4th Guards Motor Rifle Division

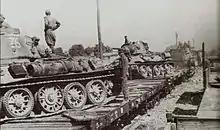
Tankers of the corps preparing for an attack in Romania, 1944

Transferred to the 3rd Ukrainian Front in mid-January 1944, the corps was attached to the 8th Guards Army for the Nikopol–Krivoi Rog Offensive. Between 16 and 18 January it was relocated to support a breakthrough of the flanks on the 46th and 8th Guards Armies, with the objective of capturing the critical rail junction of Apostolovo to link up with forces of the 4th Ukrainian Front and cut off German troops in the Nikopol bridgehead. The corps numbered 7,304 men on 31 January of which 3,394 were considered "bayonets" (combat troops), and fielded 123 tanks and self-propelled guns. Of these, 92 were T-34 medium tanks, sixteen T-70 light tanks, one Mk III Valentine tank, eight SU-85 self-propelled guns, and six SU-152 heavy self-propelled guns. Artillery support was provided by eight 20 mm guns, four 37 mm guns, 23 45 mm anti-tank guns, 29 76 mm guns, 34 82 mm mortars, and fourteen 120 mm mortars. During the offensive, it helped to capture Nikopol and Apostolovo, earning it the Order of the Red Banner for its "exemplary completion of combat missions" and "valor and courage" on 13 February 1944. The corps lost 502 killed, 1,254 wounded, and 61 missing during the offensive for a total of 1,817 casualties and 31 tanks and self-propelled guns. The 4th Guards Mechanized was attached to the Cavalry Mechanized Group commanded by Lieutenant General Issa Pliyev for the subsequent Bereznegovatoye–Snigeryovka and Odessa Offensives. For helping to capture Odessa among other objectives during the latter, the corps was awarded the Order of Suvorov, 2nd class, on 20 April. Among the corps personnel posthumously awarded the Hero of the Soviet Union title for their actions in these operations were tank commanders and Junior Lieutenants Boris Grebennikov and Vadim Sivkov, and gunner and radio operator "Ryadovoy" Pyotr Krestyaninov. Tanaschishin was also killed in action during the Odessa Offensive at the end of March and replaced by Major General Vladimir Zhdanov, who commanded it for the rest of the war and was promoted to lieutenant general on 13 September.